North Pole Stream

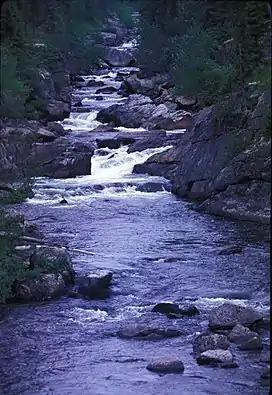
North Pole Stream (IR Walker 1986)

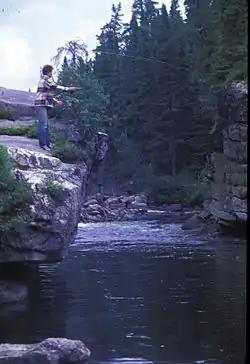
North Pole Stream (IR Walker 1986)

North Pole Stream is a tributary to the Little Southwest Miramichi River, with its headwaters in the Christmas Mountains of north-central, New Brunswick, Canada. It is an important spawning stream for Atlantic salmon, and renowned among fly fishers.